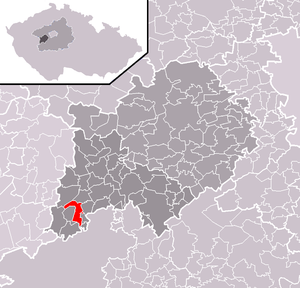
Komárov est un bourg du district de Beroun, dans la région de Bohême-Centrale, en République tchèque. Sa population s'élevait à 2 430 habitants en 2020.